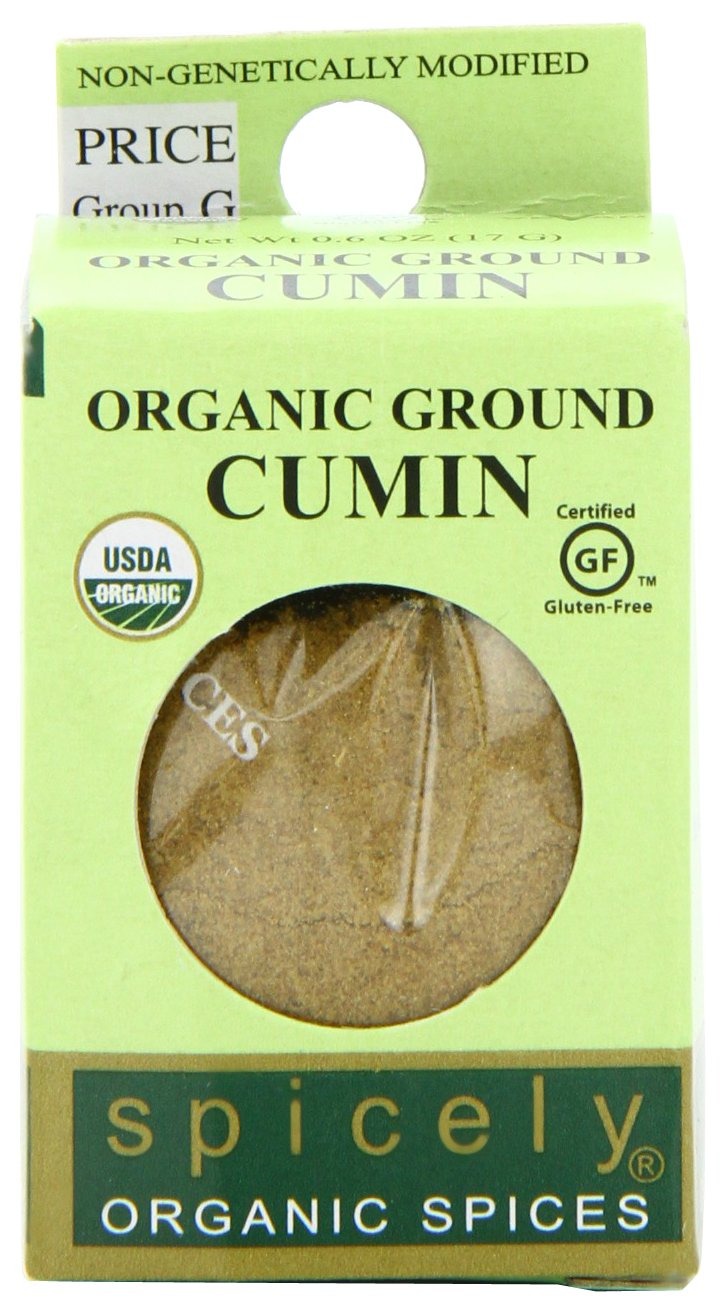
Item Name: Spicely Organic Cumin Ground, 0.6 Ounce (Pack of 6)
Bullet Point: 100% certified organic kosher gluten free vegan
Value: 3.6
Unit: Ounce

Price: 34.49